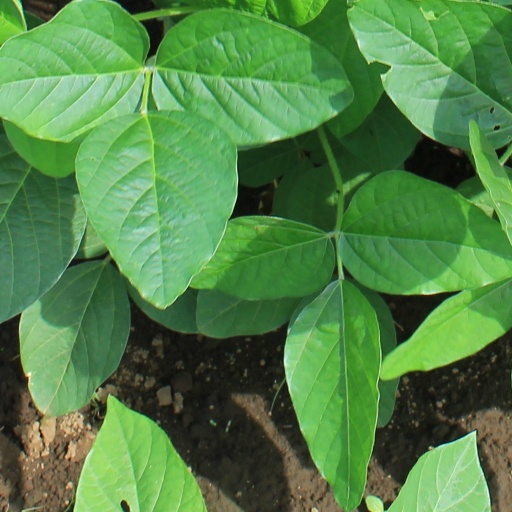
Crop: soybean